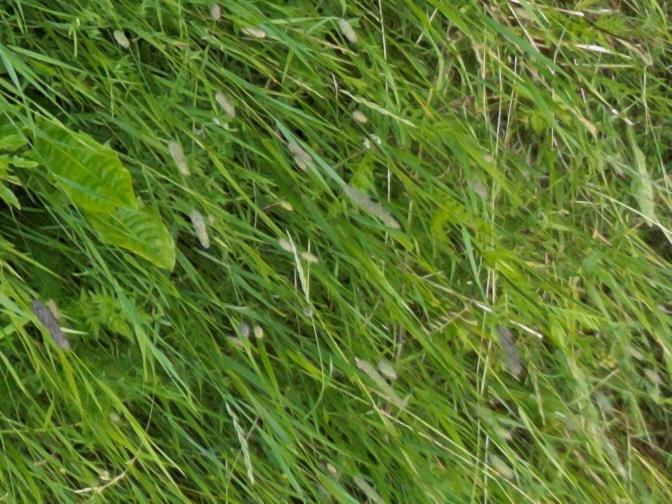
Flowers visible: yarrow flowers